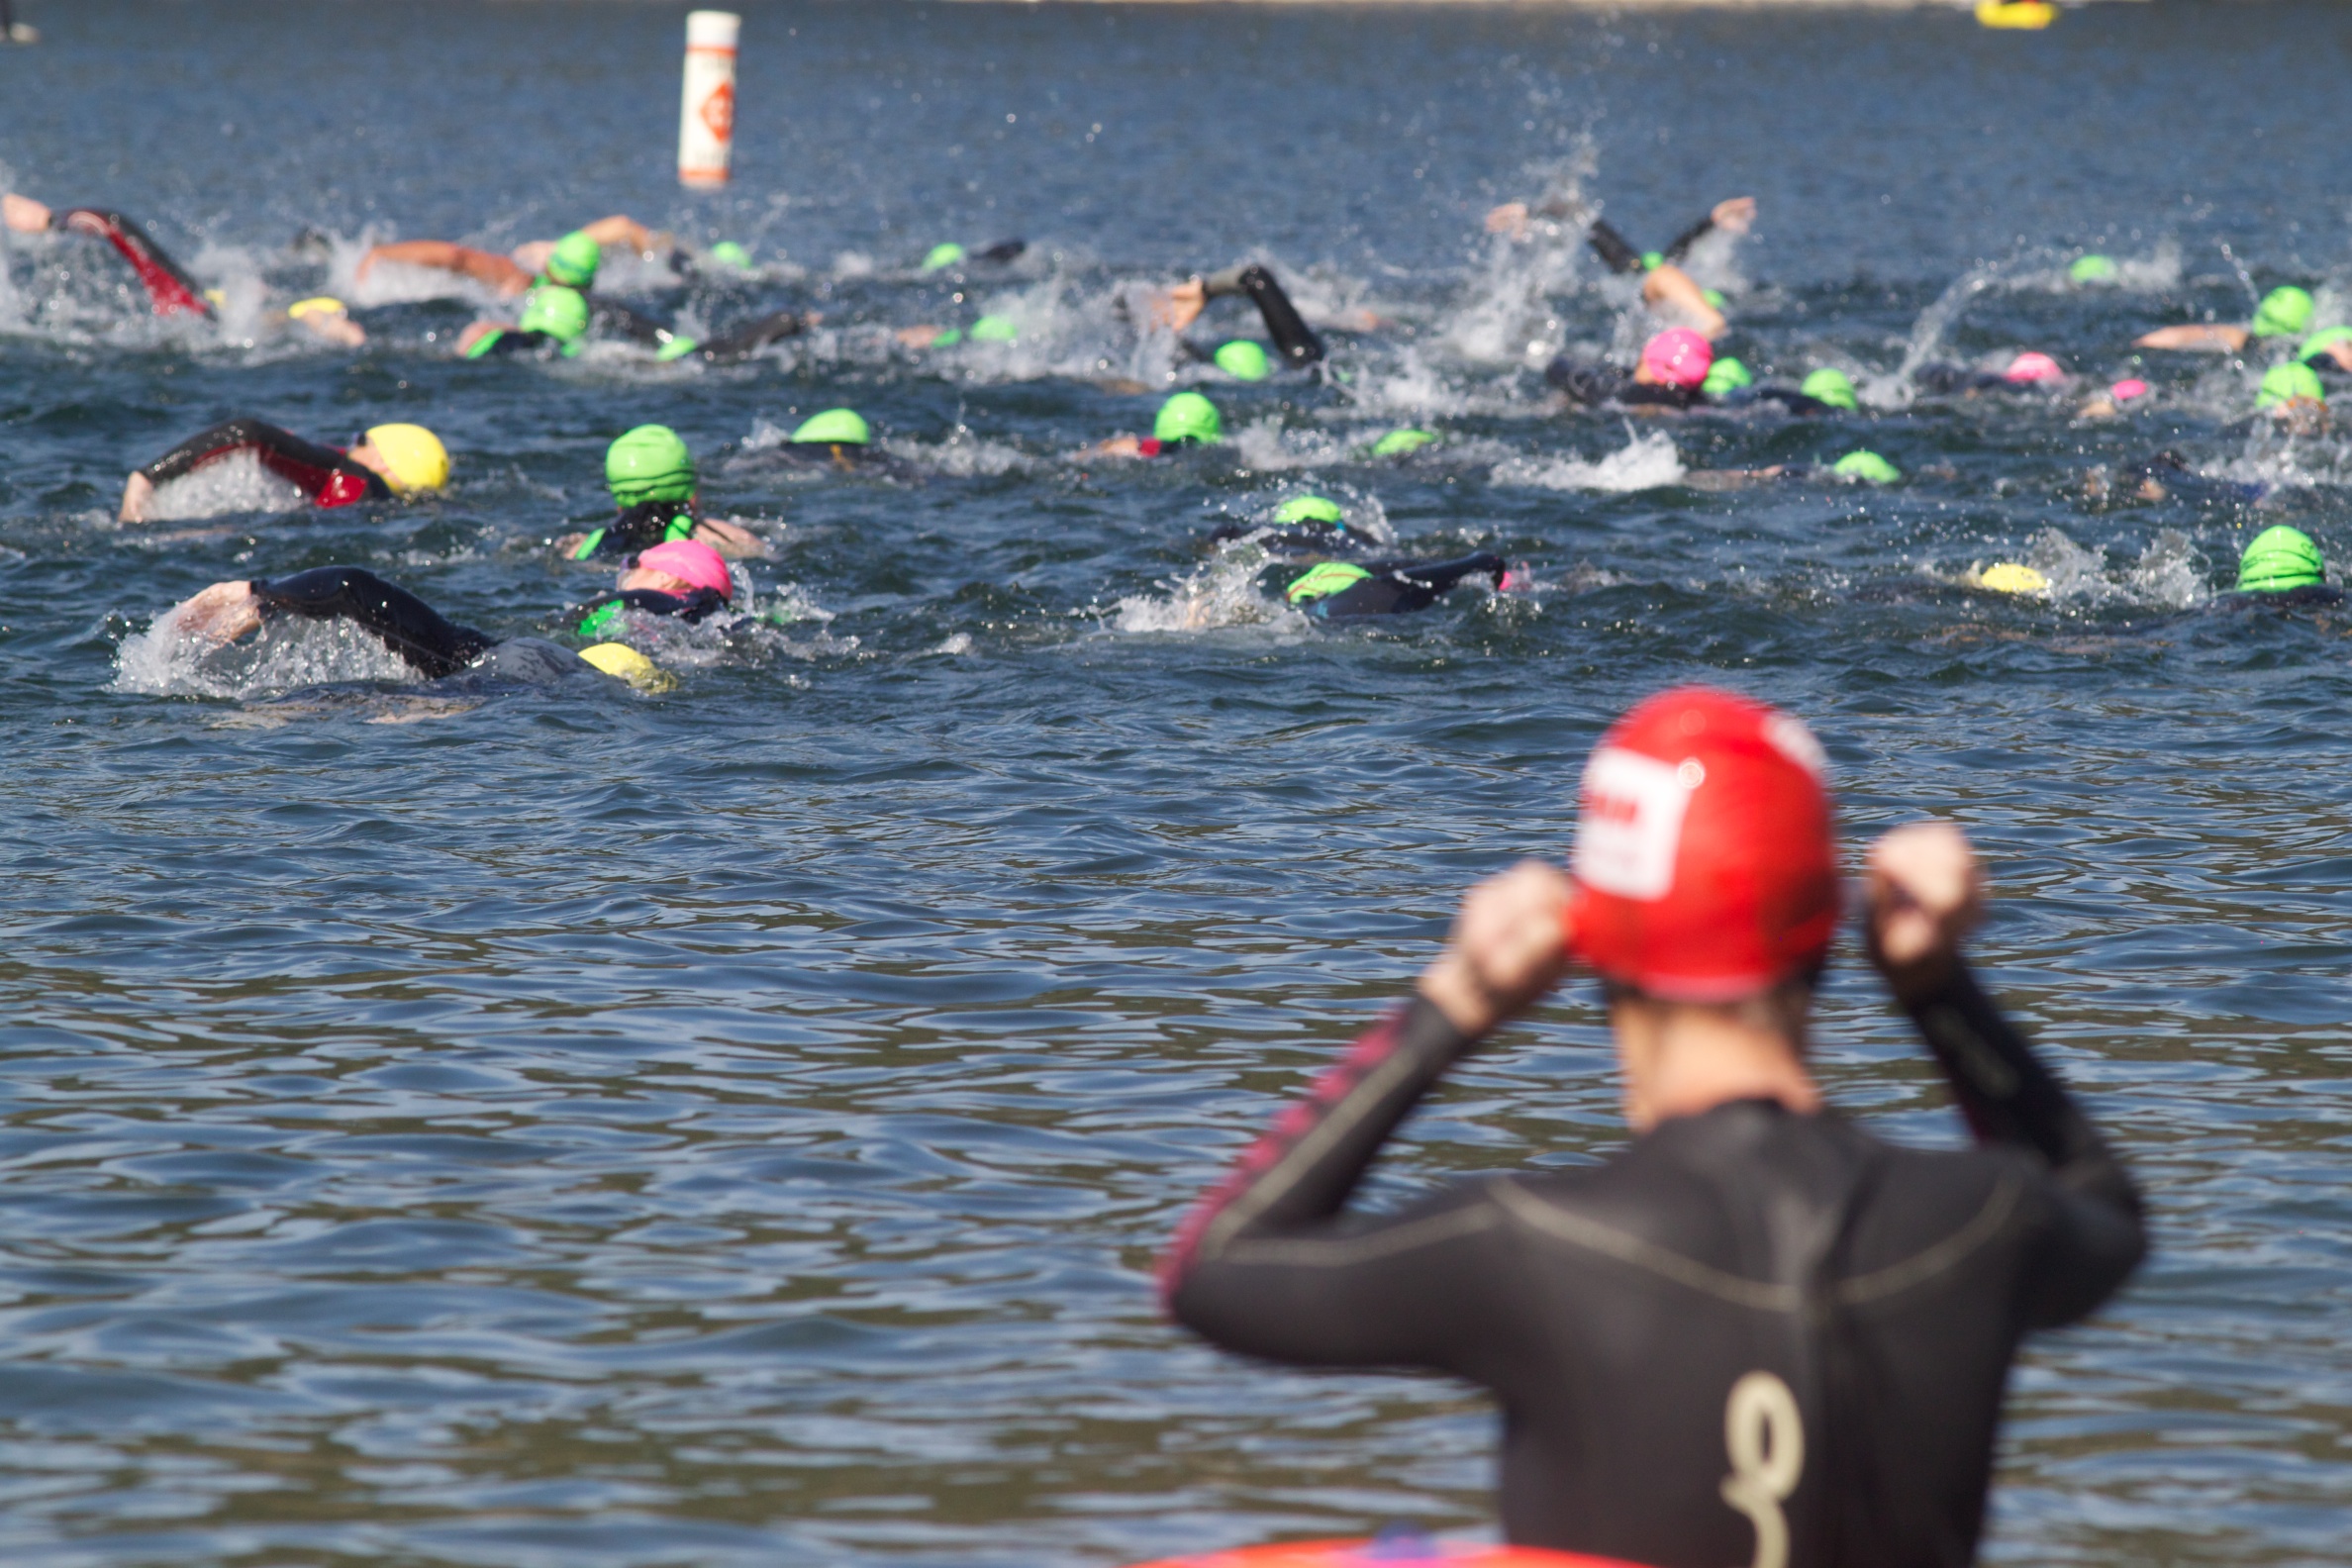
boat, canoe, paddle, vehicle, extreme sport, kayak, swimming, race, sports, boating, kayaking, watercraft, rowing, odyssey, idaho, canoeing, water sport, endurance sports, canoe sprint